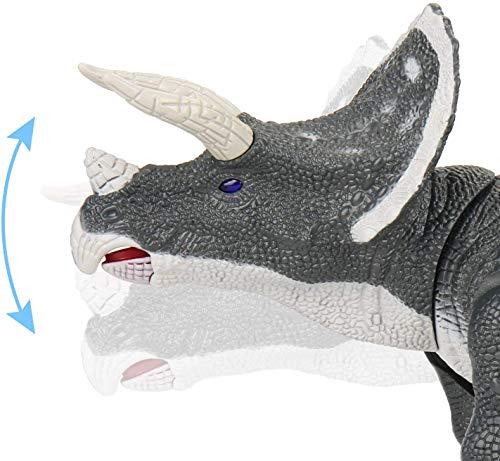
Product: SainSmart Jr. Remote Control Dinosaur Robot Toy 2-in-1 Electronic Walking Dinosaur with Sound, Infrared Control Roaring Dino for 3+ Kids, Triceratops
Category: Toys & Games | Kids' Electronics | Electronic Pets
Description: My first dinosaur robot: exciting roaring sounds, light-up eyes, moving head and real Walking action, the dinosaur bring an authentic dinosaur Planet for your kids.
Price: $16.00
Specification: ProductDimensions:13.5x3.2x6.3inches|ItemWeight:1.95pounds|ShippingWeight:1.95pounds(Viewshippingratesandpolicies)|ASIN:B07Q9ZF5C6|Itemmodelnumber:RemoteControlDinosaurRobotToy|Manufacturerrecommendedage:36months-15years|Batteries:5AAbatteriesrequired.(included)